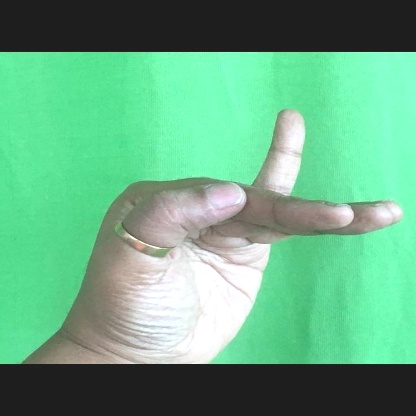
Mudra: Hamsapaksha